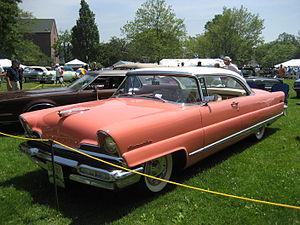
Les Lincoln Capri et Lincoln Premiere sont des véhicules automobiles du constructeur américain Lincoln, division de luxe du groupe Ford. La publicité de l'époque annonçait « Lincoln ... unmistakably the finest ». Ces deux appellations sont jumelles et les deux automobiles partagent les mêmes carrosseries et les mêmes moteurs, entre 1956 et 1960.